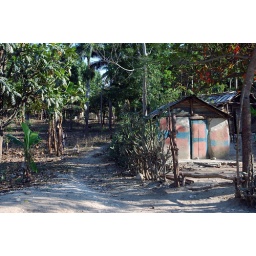
On the road up to Thomonde...a typical house in Haiti.